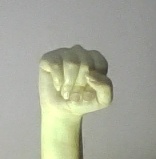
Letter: saad